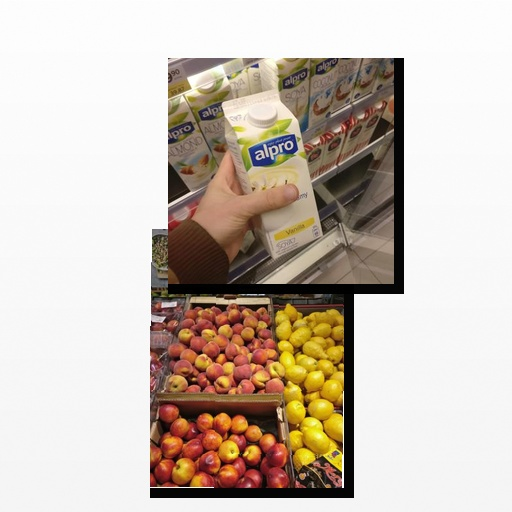
Food items: peach, soyghurt